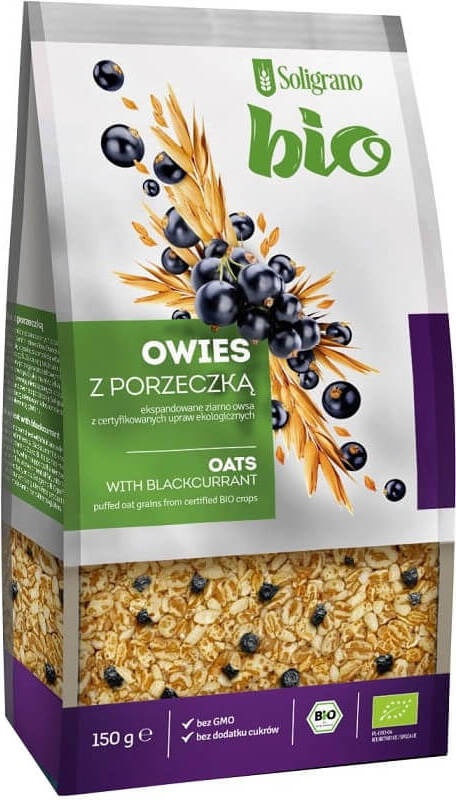
Haferflocken mit schwarzer Johannisbeere BIO 150 g - SOLIGRANO
ZUTATEN Hafer expandiert* 95%, gefriergetrocknete schwarze Johannisbeere* 5% (*aus kontrolliert biologischem Anbau) BESCHREIBUNG Reich an Ballaststoffen, Phosphor und Magnesium. Quelle von Zink und Eisen. Kein Zuckerzusatz. Es enthält natürlich vorkommenden Zucker. Eine Portion der Packung enthält 1,1 g Beta-Glucan. Beta-Glucane helfen, den richtigen Cholesterinspiegel im Blut aufrechtzuerhalten. Die wohltuende Wirkung stellt sich beim täglichen Verzehr von 3 g Beta-Glucanen aus Hafer, Haferkleie, Gerste, Gerstenkleie oder Mischungen dieser Beta-Glucane ein. NÄHRWERT IN 100g Energiewert: 1627 kJ / 386 kcal Fett: 7,4 g einschließlich gesättigter Fettsäuren: 1,2 g Kohlenhydrate: 62 g einschließlich Zucker: 3,2 g Ballaststoffe: 9,8 g p> Protein: 13 g Salz : < 0,01 g Phosphor: 329 mg (47 %) ** Magnesium: 111 mg (30 %) ** Eisen: 3,6 mg (26 %) ** Zink: 2,5 mg (25 %) ** ** tägliche Referenzmenge an Vitaminen und Mineralstoffen (für einen Erwachsenen) EMPFOHLENE LAGERUNG SBEDINGUNGEN strong > Kühl und trocken lagern. Nach dem Öffnen fest verschlossen halten. Hersteller - Name und Anschrift: SOLIGRANO SPÓŁKA Z OGRANICZONĄ ODPOWIEDZIALNOŚCIĄ, SPÓŁKA KOMANDYTOWA, WROCŁAWSKA 20, 95-082 DOBROŃ DUŻY
Brand: SOLIGRANO
Category: Food, Beverages & Tobacco > Food Items > Grains, Rice & Cereal > Oats, Grits & Hot Cereal